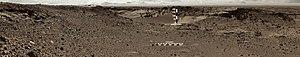
L'exploration de Mars par Curiosity est le déroulement de la mission du rover de Mars Science Laboratory développé par la NASA sur la planète Mars après son atterrissage dans le cratère Gale le 6 août 2012. Le véhicule dispose de 75 kg d'équipements scientifiques et a pour objectif de déterminer si l'environnement martien a pu, dans le passé, permettre l'apparition de la vie.